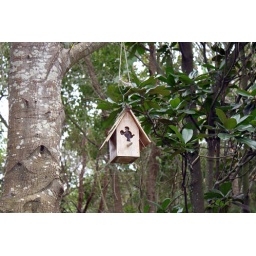
Cute Mickey bird feeder up in the trees